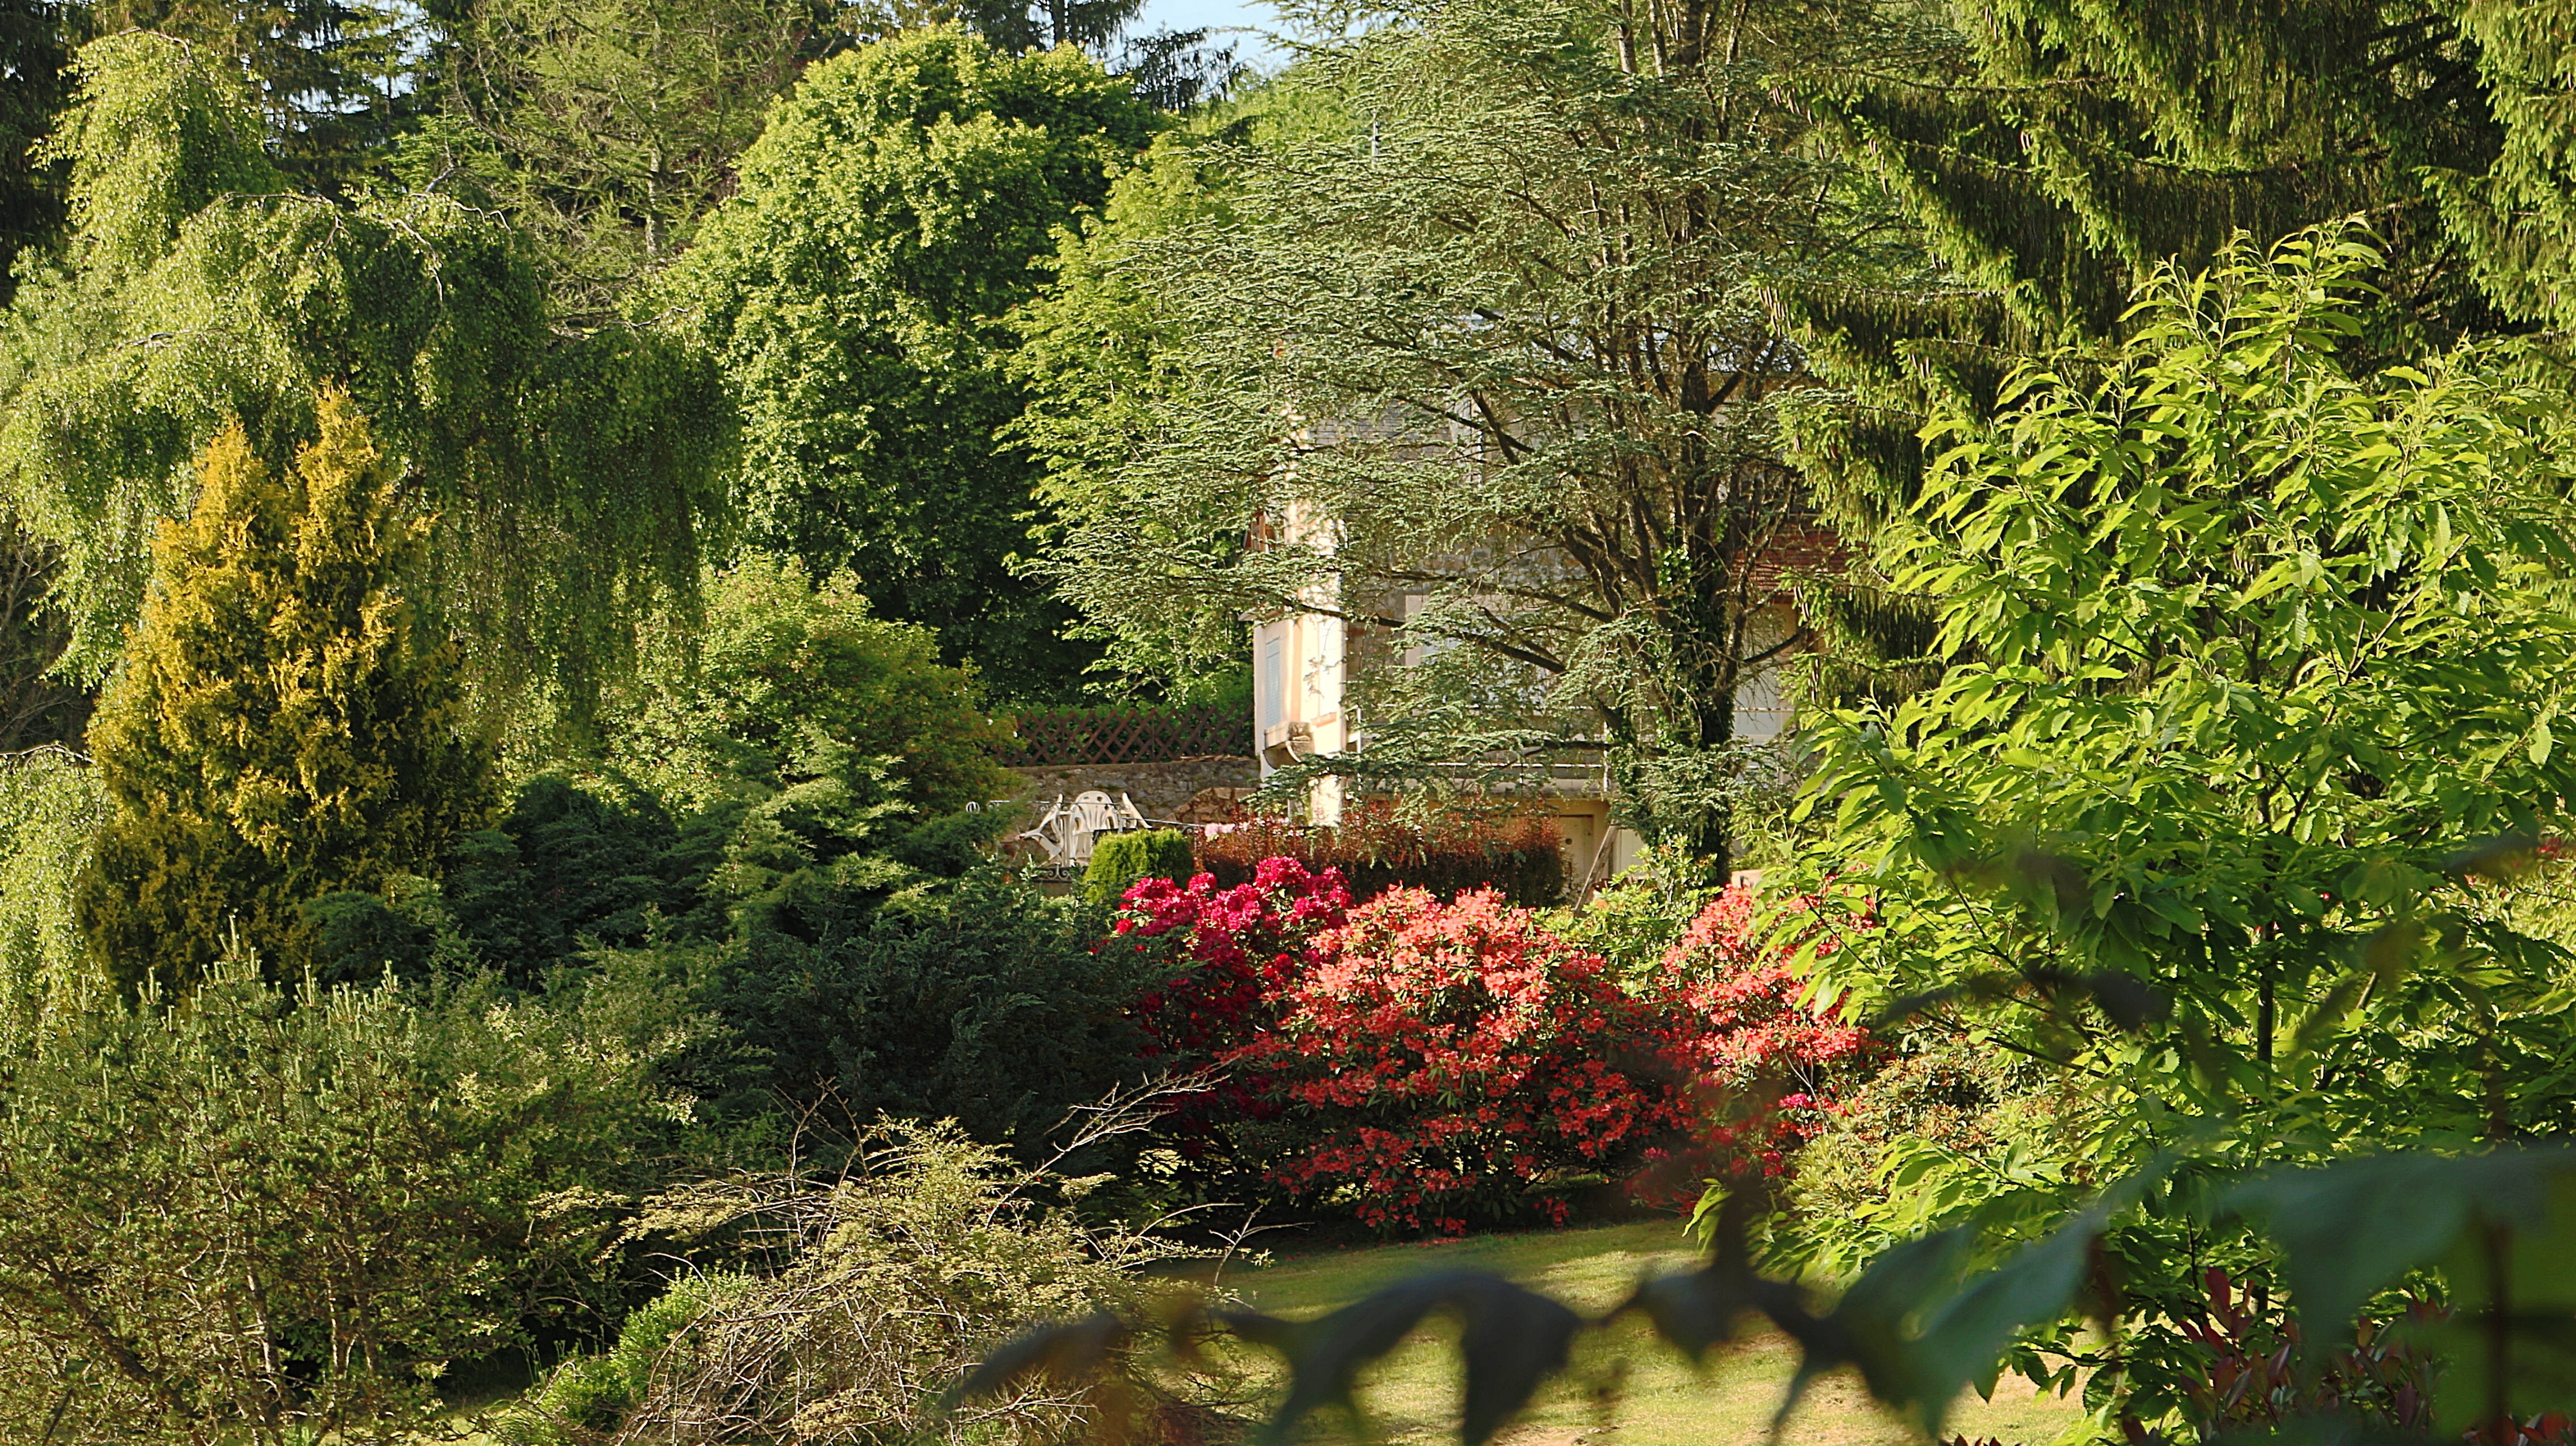
landscape, tree, forest, plant, lawn, house, leaf, flower, france, autumn, backyard, botany, garden, flora, trees, vegetation, shrub, botanical garden, woodland, yard, morvan